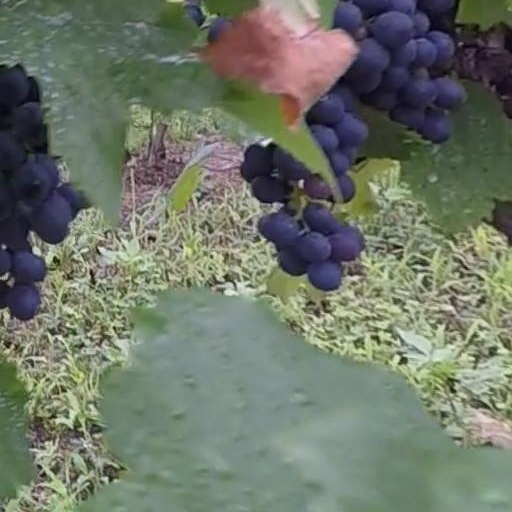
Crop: grape